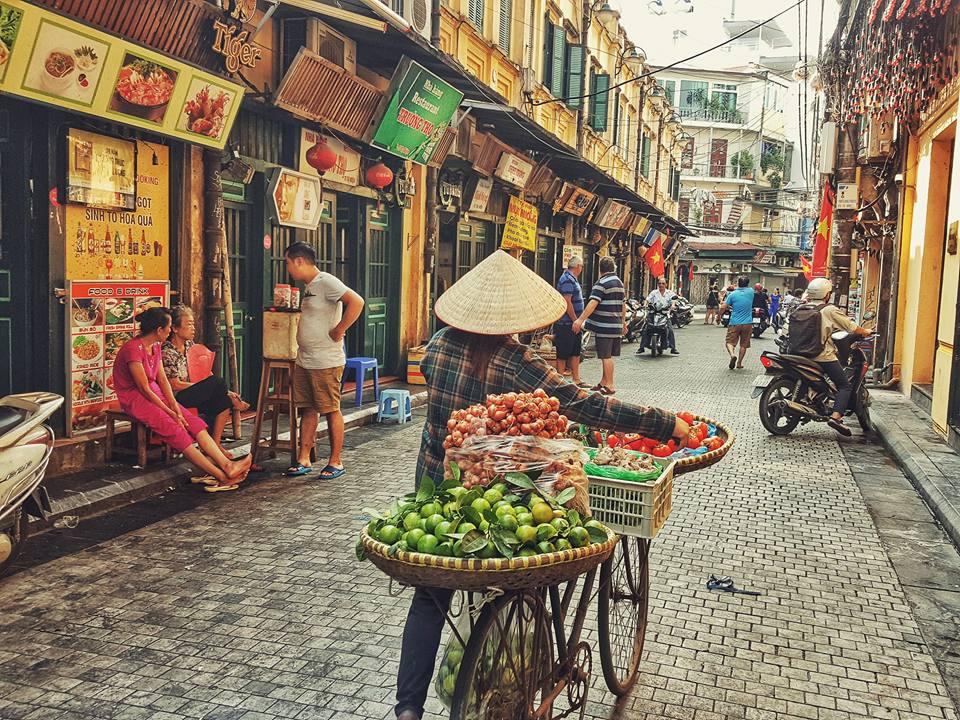
có nhiều loại trái cây xuất hiện ở trên chiếc xe đạp của người phụ nữ đội nón lá